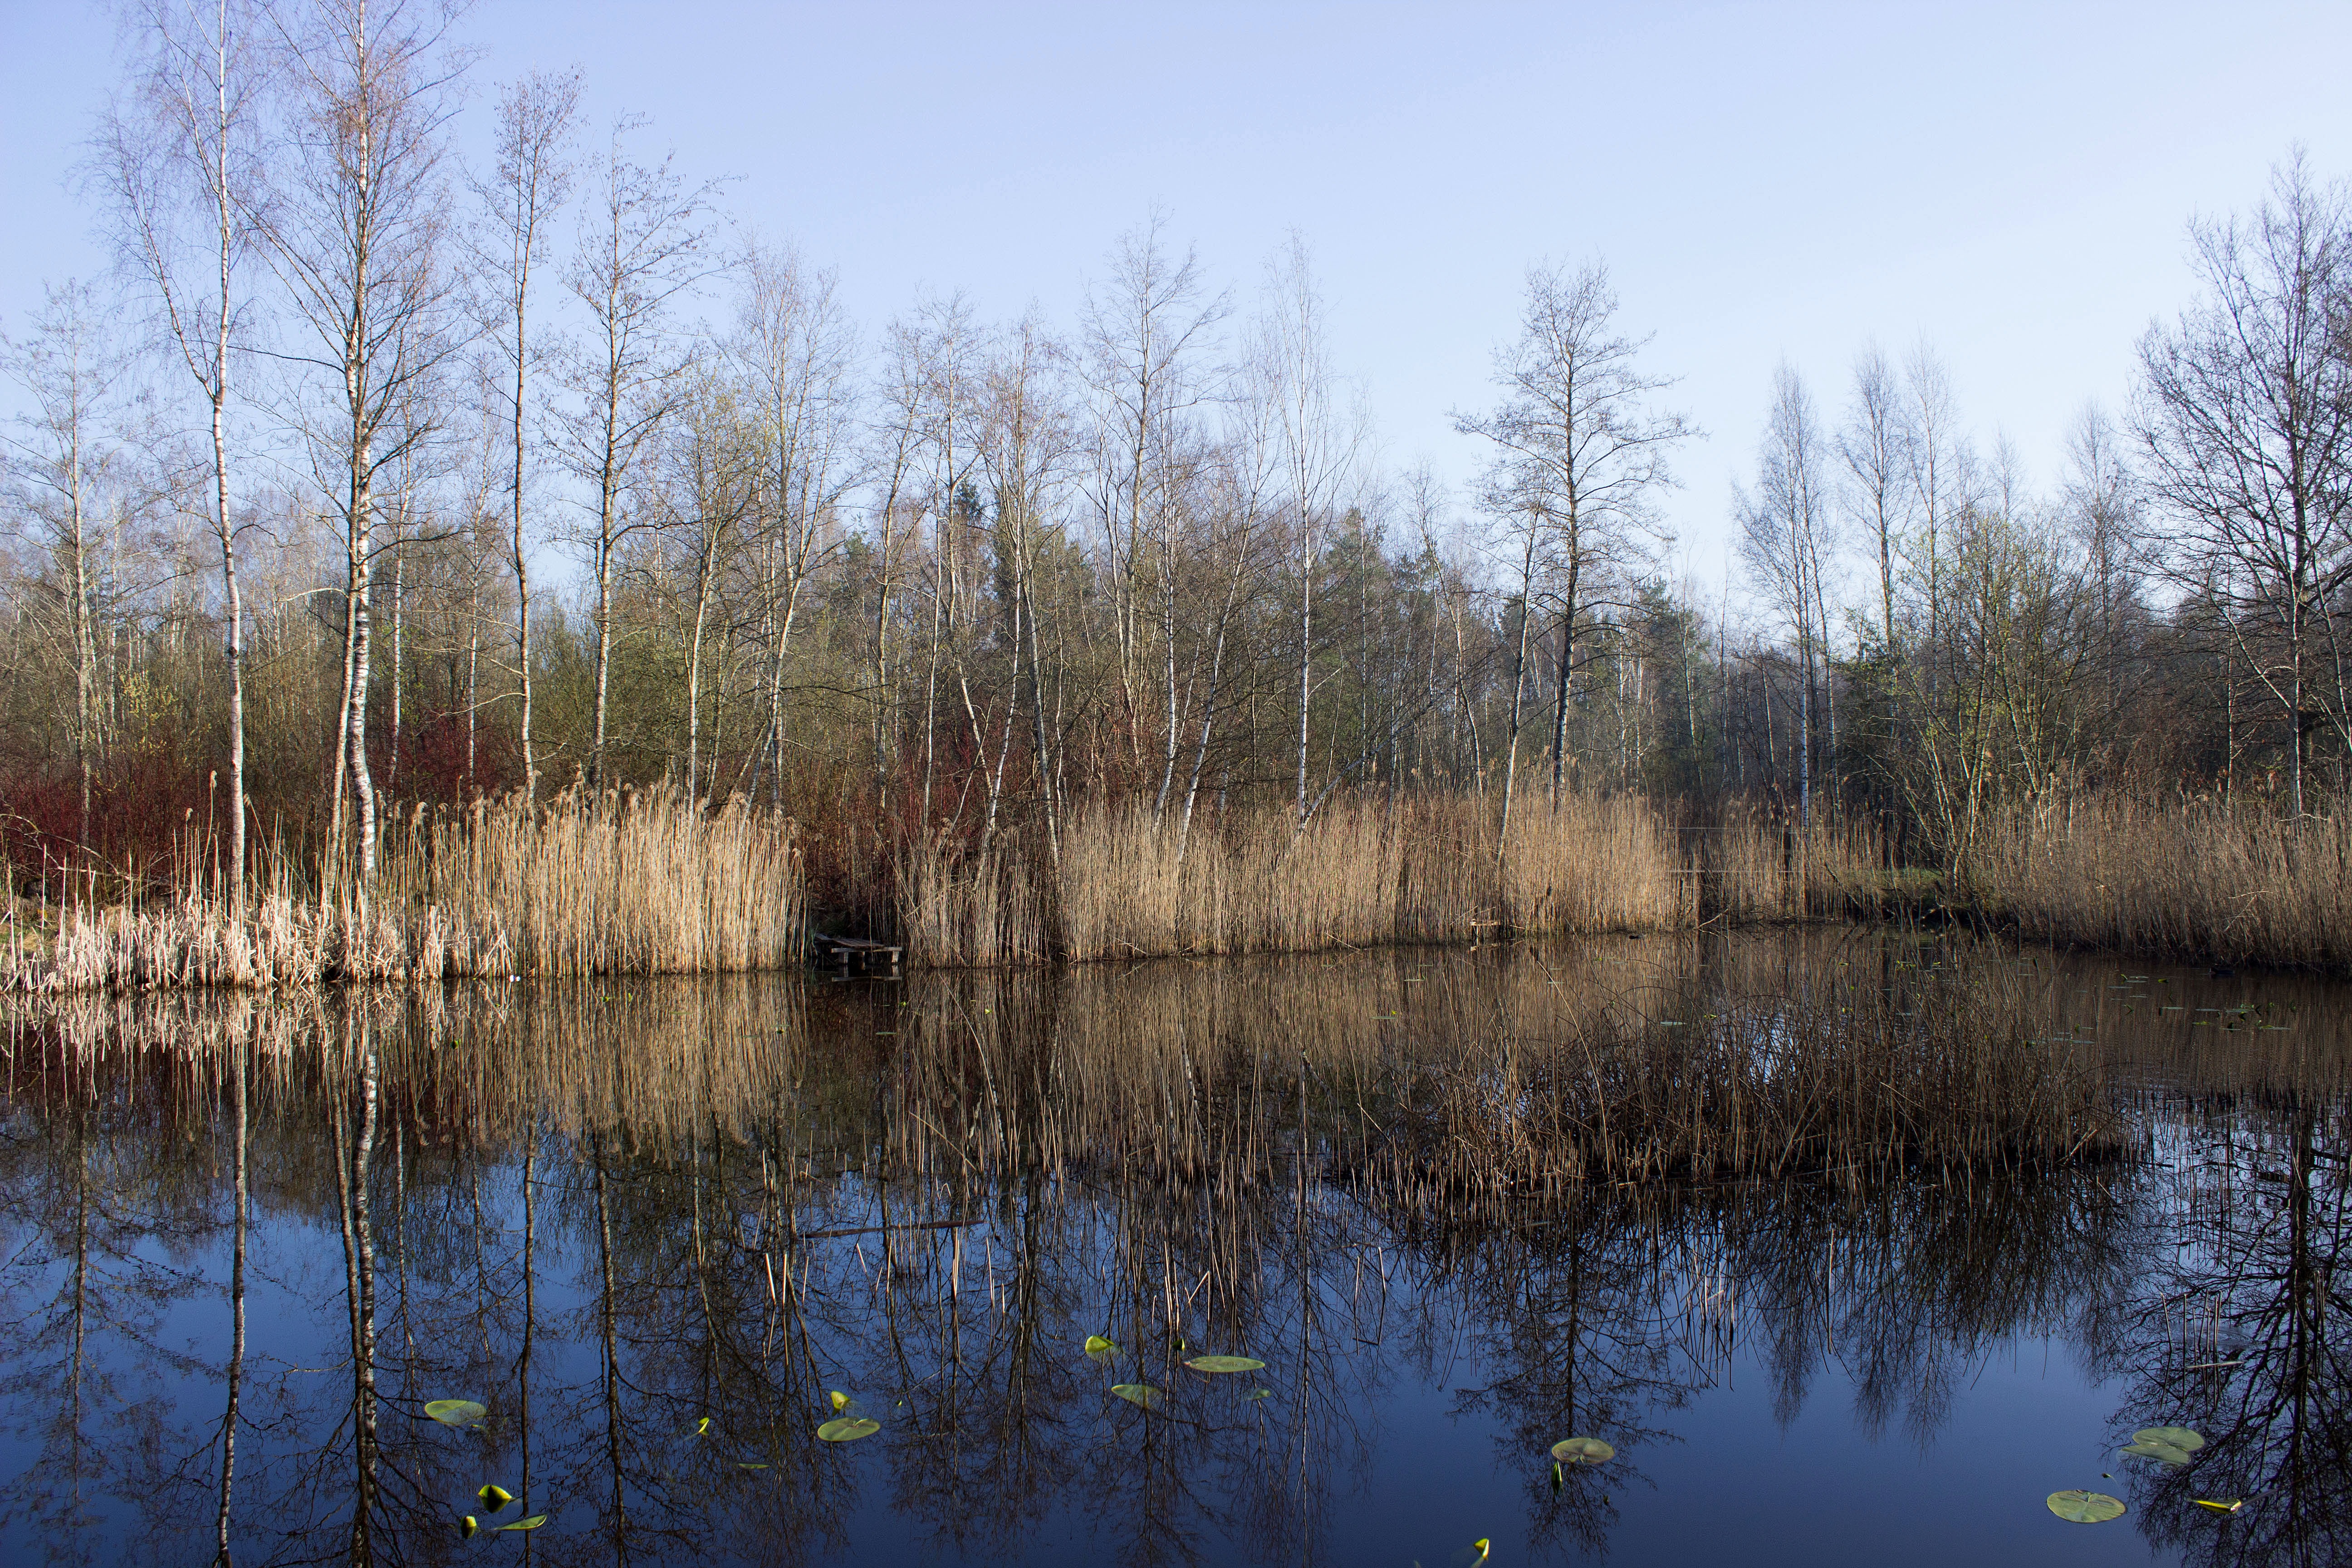
tree, water, nature, forest, marsh, swamp, wilderness, lake, pond, reflection, wetland, bog, woodland, habitat, waters, ecosystem, moorland, mirroring, nature conservation, riedsee, natural environment, woody plant, bayou